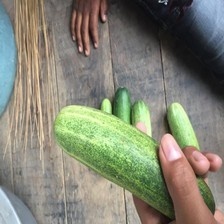
Label: cucumber